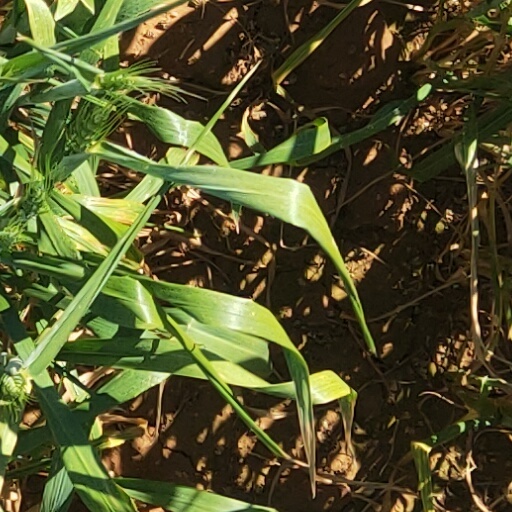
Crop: wheat